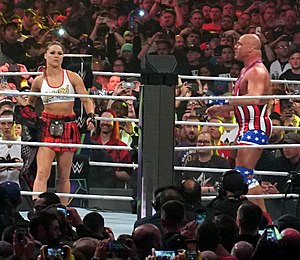
Ronda Rousey
Ronda Rousey ved hendes debutkamp til Wrestlemania 34 Event, 2018.
Ronda Rousey er en amerikansk professionel wrestler, judoka, MMA-udøver, skuespiller og forfatter. Rousey har tidligere konkurreret i organisationen Ultimate Fighting Championship hvor hun var mester i bantamvægt fra december 2012 til november 2015. Hunn var tidligere mester i organisationen Strikeforce.